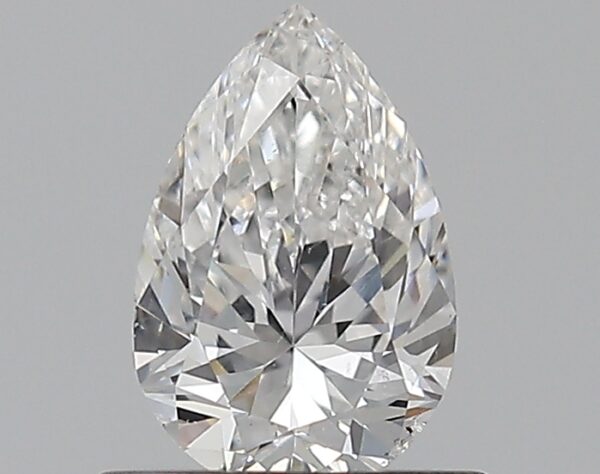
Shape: pear
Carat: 0.52
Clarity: SI1
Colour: F
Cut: GD
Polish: GD
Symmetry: VG
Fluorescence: N
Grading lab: GIA
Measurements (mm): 6.84 x 4.51 x 2.94